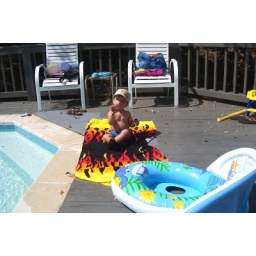
Jt at the beach house we stayed in at nags head